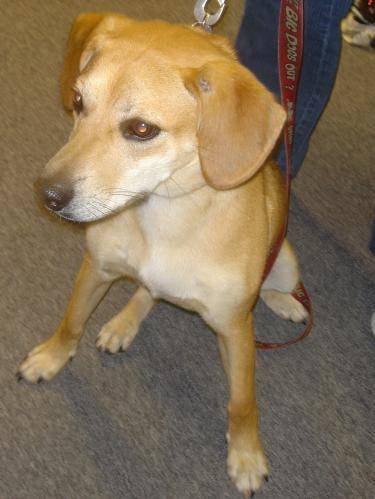
Label: dog